Lauri Törni

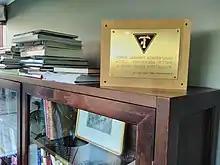
A plaque in Hotel Tammer, Tampere, about Lauri Törni's Jägers being banned from meeting there in 1946.

As his family had been evacuated from Karelia, Törni sought to rejoin them in Helsinki but was arrested by Valpo, the Finnish state police. After escaping, he was arrested a second time in April 1946, and tried for treason for continuing to serve in the German military during the Lapland War. A trial in October and November resulted in a six-year sentence in January 1947. Imprisoned at the Turku provincial prison, Törni escaped in June, but was recaptured and sent to the Riihimäki State Prison. President Juho Paasikivi granted him a pardon in December 1948.